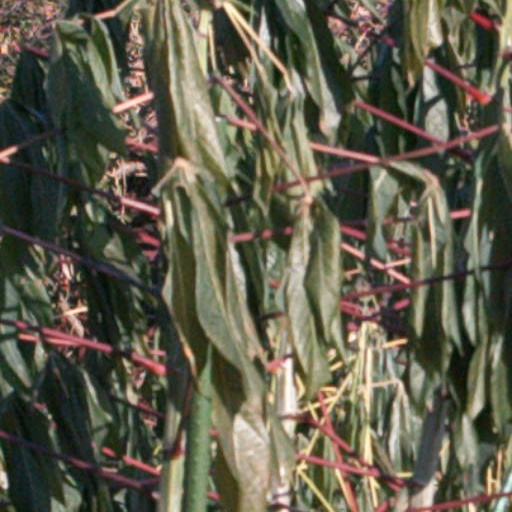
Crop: cassava